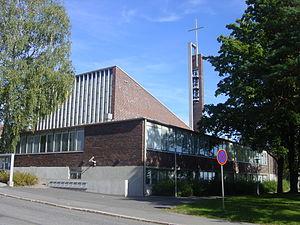
Cet article recense les églises évangéliques-luthériennes de Finlande.
L'église d'Herttoniemi est une église construite dans le quartier d'Herttoniemi à Helsinki en Finlande.
Herttoniemi est un quartier à l'est de Kulosaari à Helsinki en Finlande. Herttoniemi est aussi un district contenant le quartier éponyme.